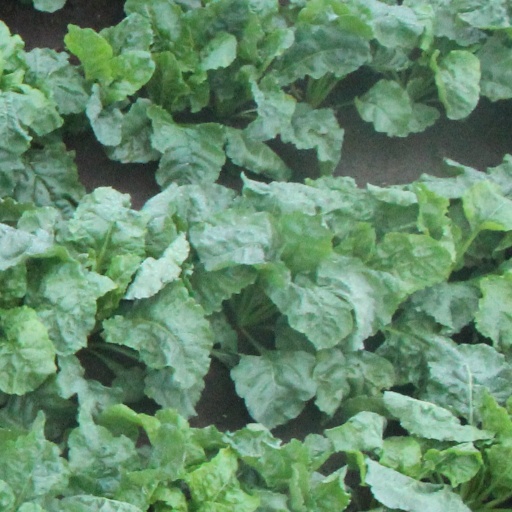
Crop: sugar beet